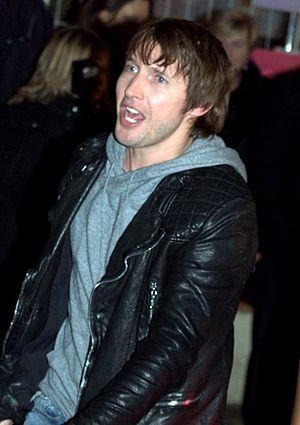
James Blunt aux NRJ Music Awards
James Blunt, de son vrai nom James Hillier Blount né le 22 février 1974 à Tidworth dans le Wiltshire, est un auteur-compositeur-interprète, guitariste et comédien britannique, reconnaissable à sa voix de ténor léger.